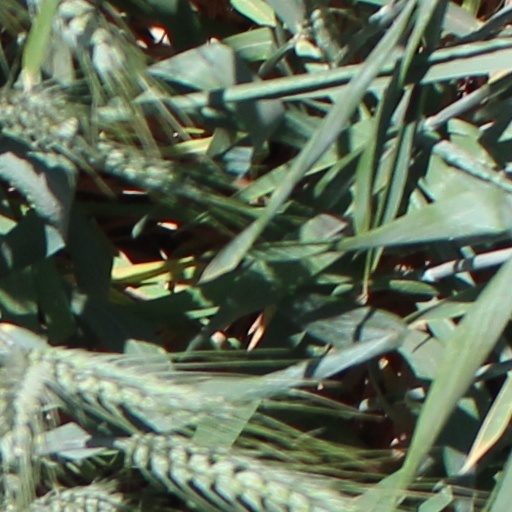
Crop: wheat